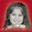
Label: girl